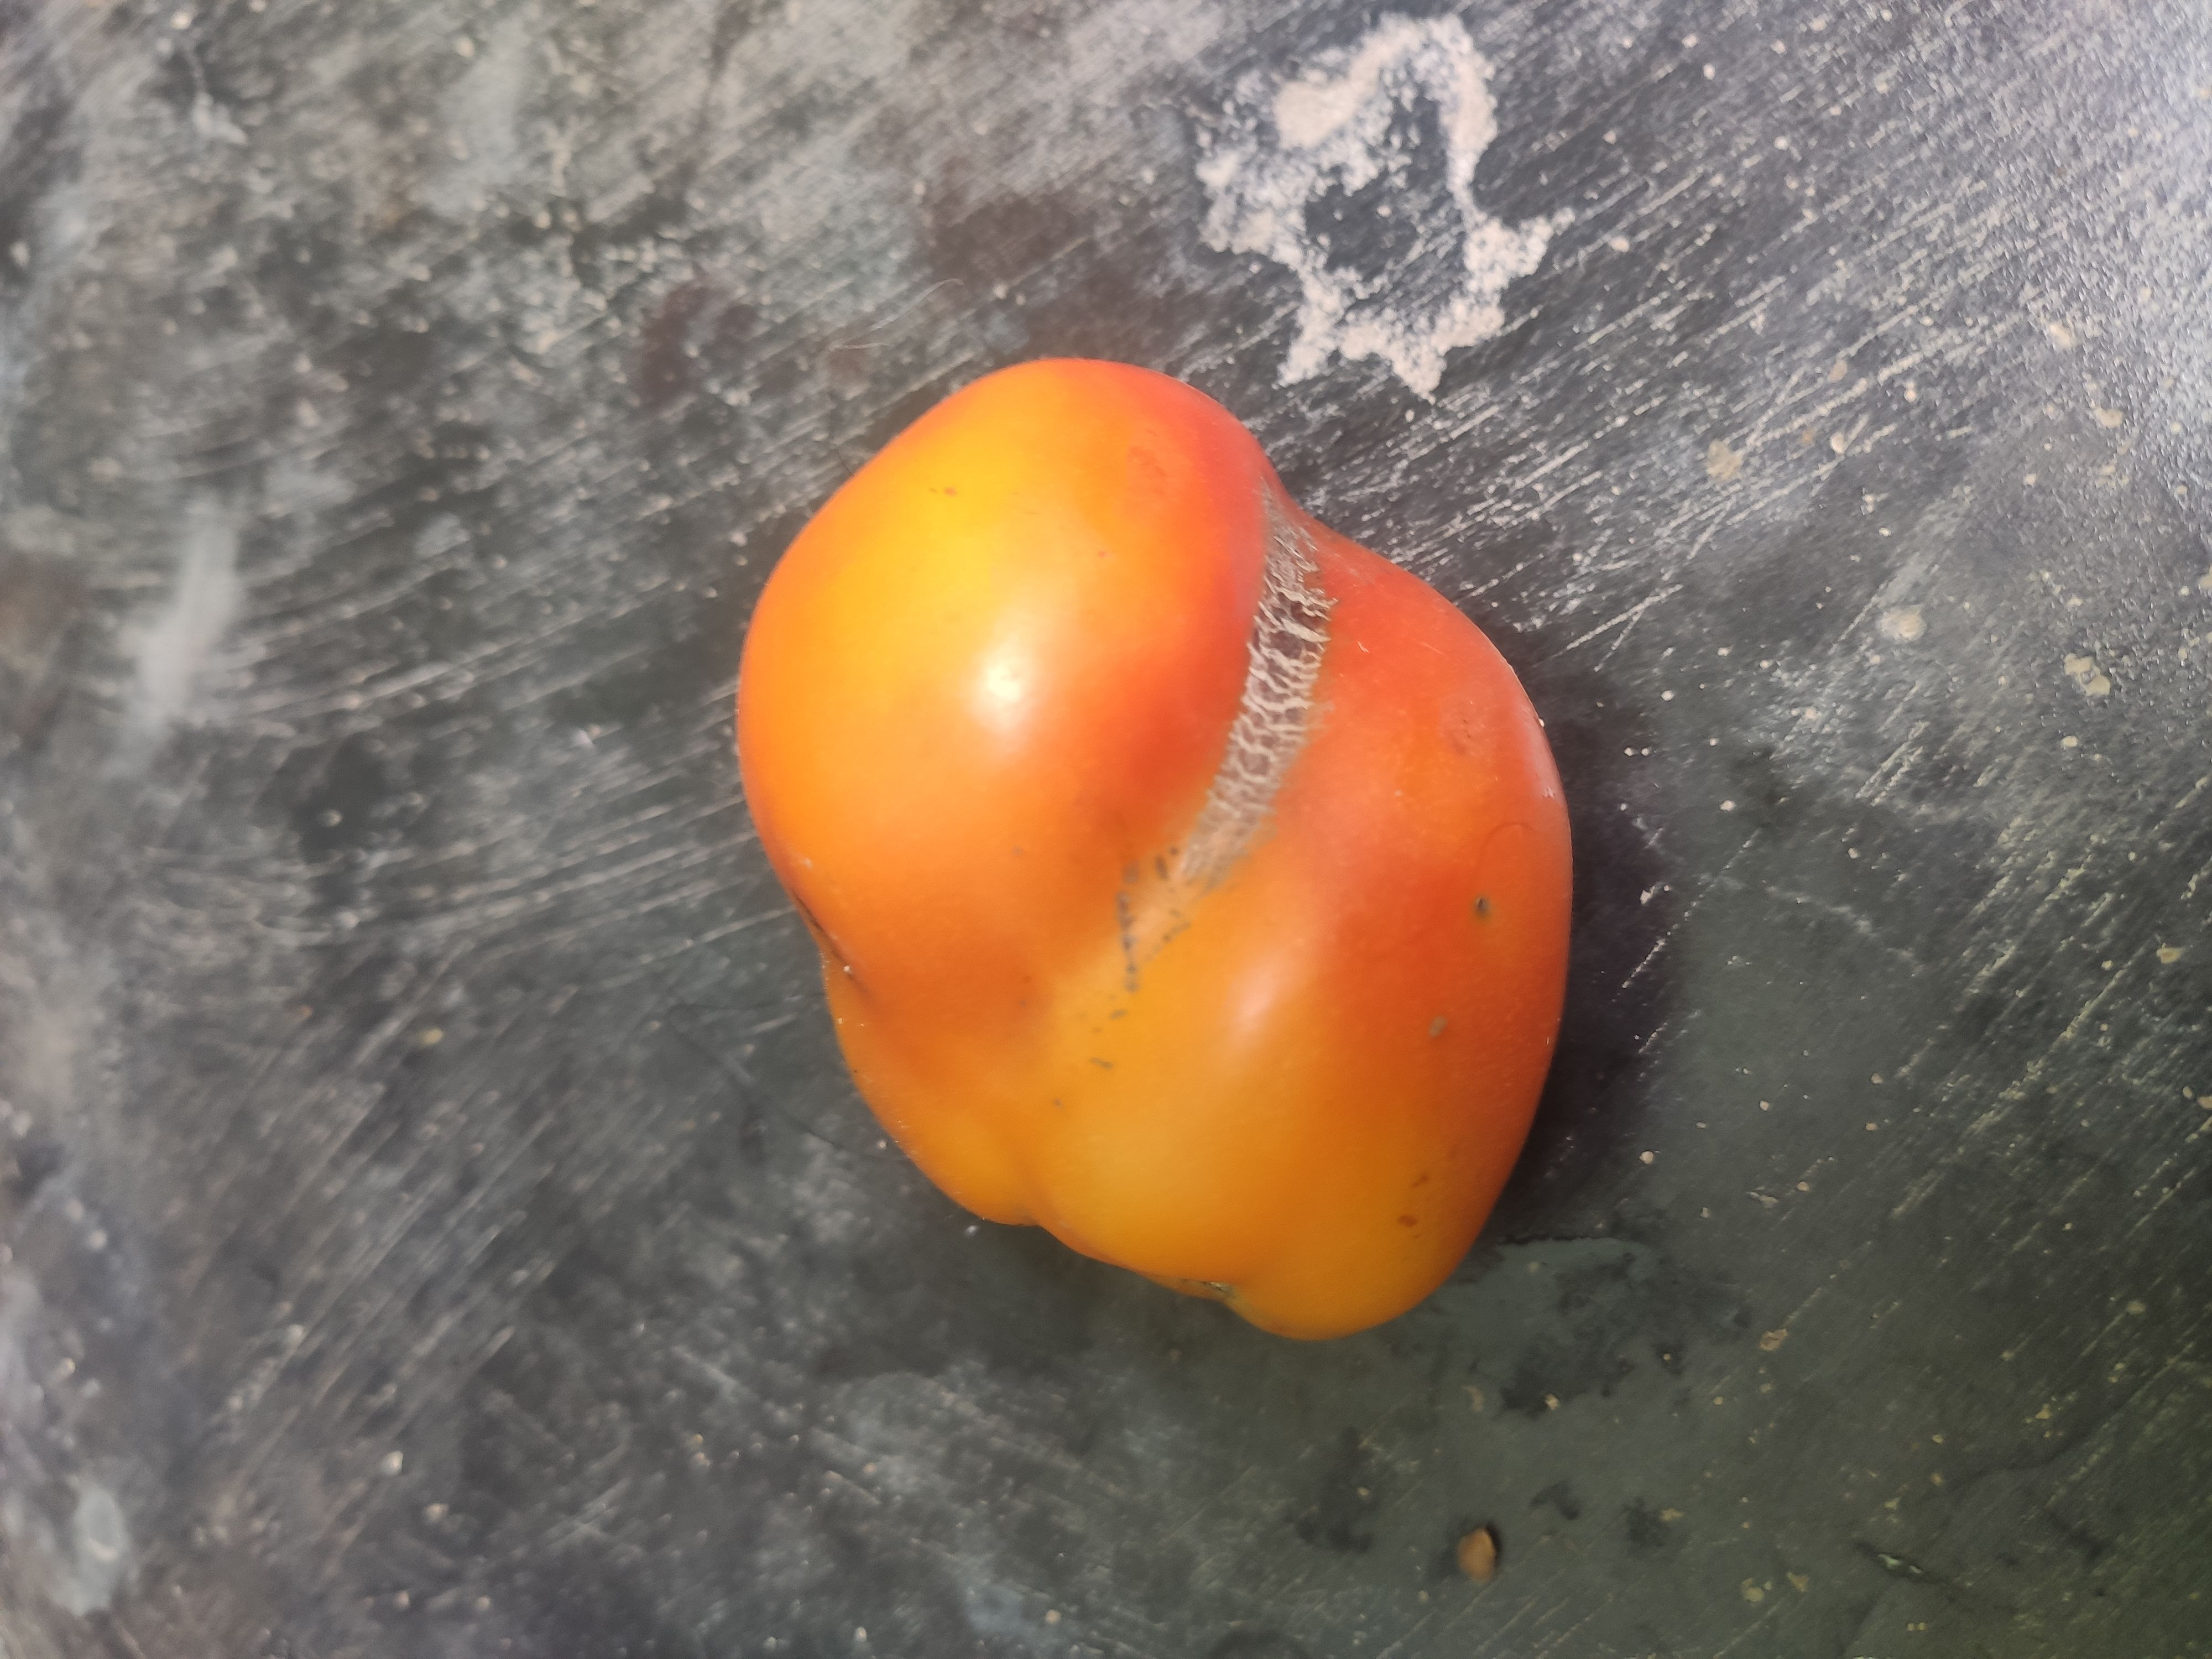
Fruit: tomatoes
Grade: 2nd-grade